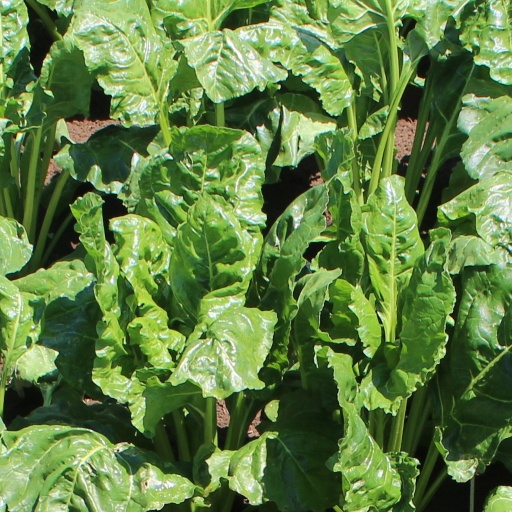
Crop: sugar beet